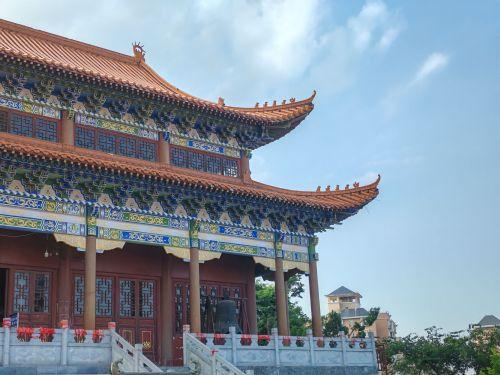
地标名称：水晶寺
所在城市：黔西南布依族苗族自治州·兴义市